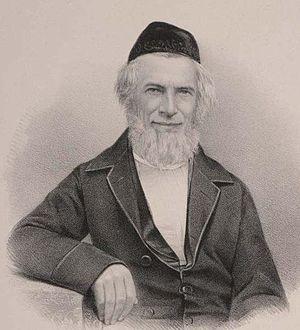
Jacob Ettlinger est un rabbin allemand, un des leaders du Judaïsme orthodoxe. Il est connu aussi comme le Aruch la-Ner, d'après le titre de son important ouvrage.